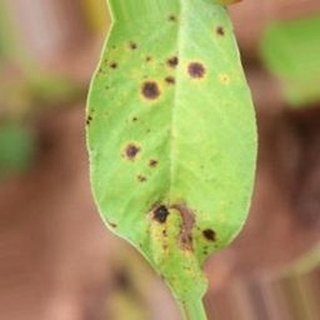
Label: groundnut_late_leaf_spot